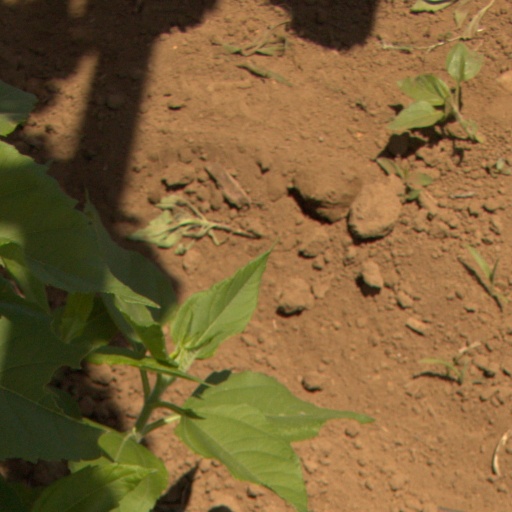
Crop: Jerusalem artichoke